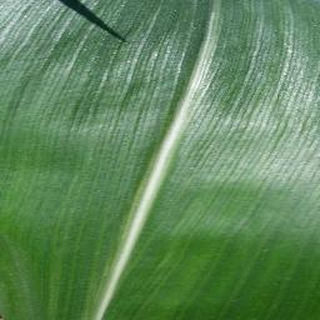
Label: healthy_corn